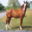
Label: horse